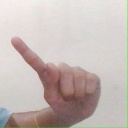
अक्षर: ए